Tropical Storm Brenda (1960)

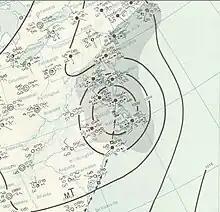
Weather map of Brenda

Tropical Storm Brenda was the second named storm of the 1960 Atlantic hurricane season. It developed in the northeastern Gulf of Mexico on July 28, and after moving ashore over the Florida Peninsula, it attained tropical storm status. It accelerated northeast along the U.S. East Coast, ultimately peaking as a moderate storm with winds of before crossing the Mid-Atlantic states and New England; it dissipated on July 31 over southern Canada. It inflicted moderate damage in Florida, the worst since Hurricane Easy of 1950, and dropped heavy rainfall as far north as New York City. Its total damage was estimated at US$5 million, and only indirect deaths were blamed on it.